Oxygenator

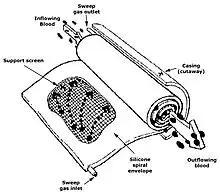
Schematic of silicone membrane oxygenator

An oxygenator is a medical device that is capable of exchanging oxygen and carbon dioxide in the blood of human patients during surgical procedures that may necessitate the interruption or cessation of blood flow in the body, a critical organ or great blood vessel. These organs can be the heart, lungs or liver, while the great vessels can be the aorta, pulmonary artery, pulmonary veins or vena cava.